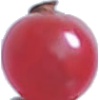
Label: Redcurrant 1